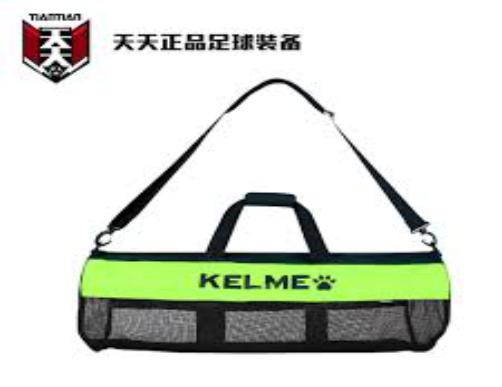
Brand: Kelme
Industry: Sports